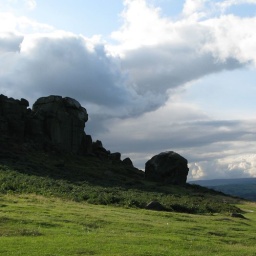
A big cloud hung over the cow &amp;amp; calf ...